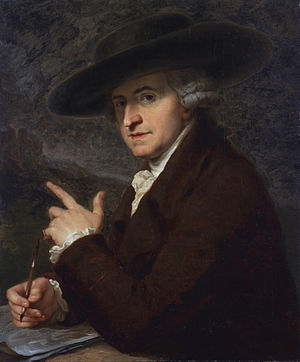
Angelika Kauffmann / Værker (udvalg)
Maria Anna Angelika/Angelica Katharina Kauffman var en schweizisk-østrigsk malerinde.